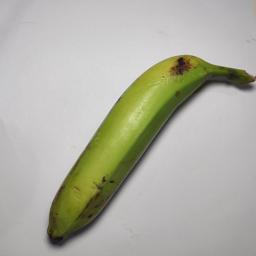
Ripeness: Green